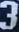
Number: 3